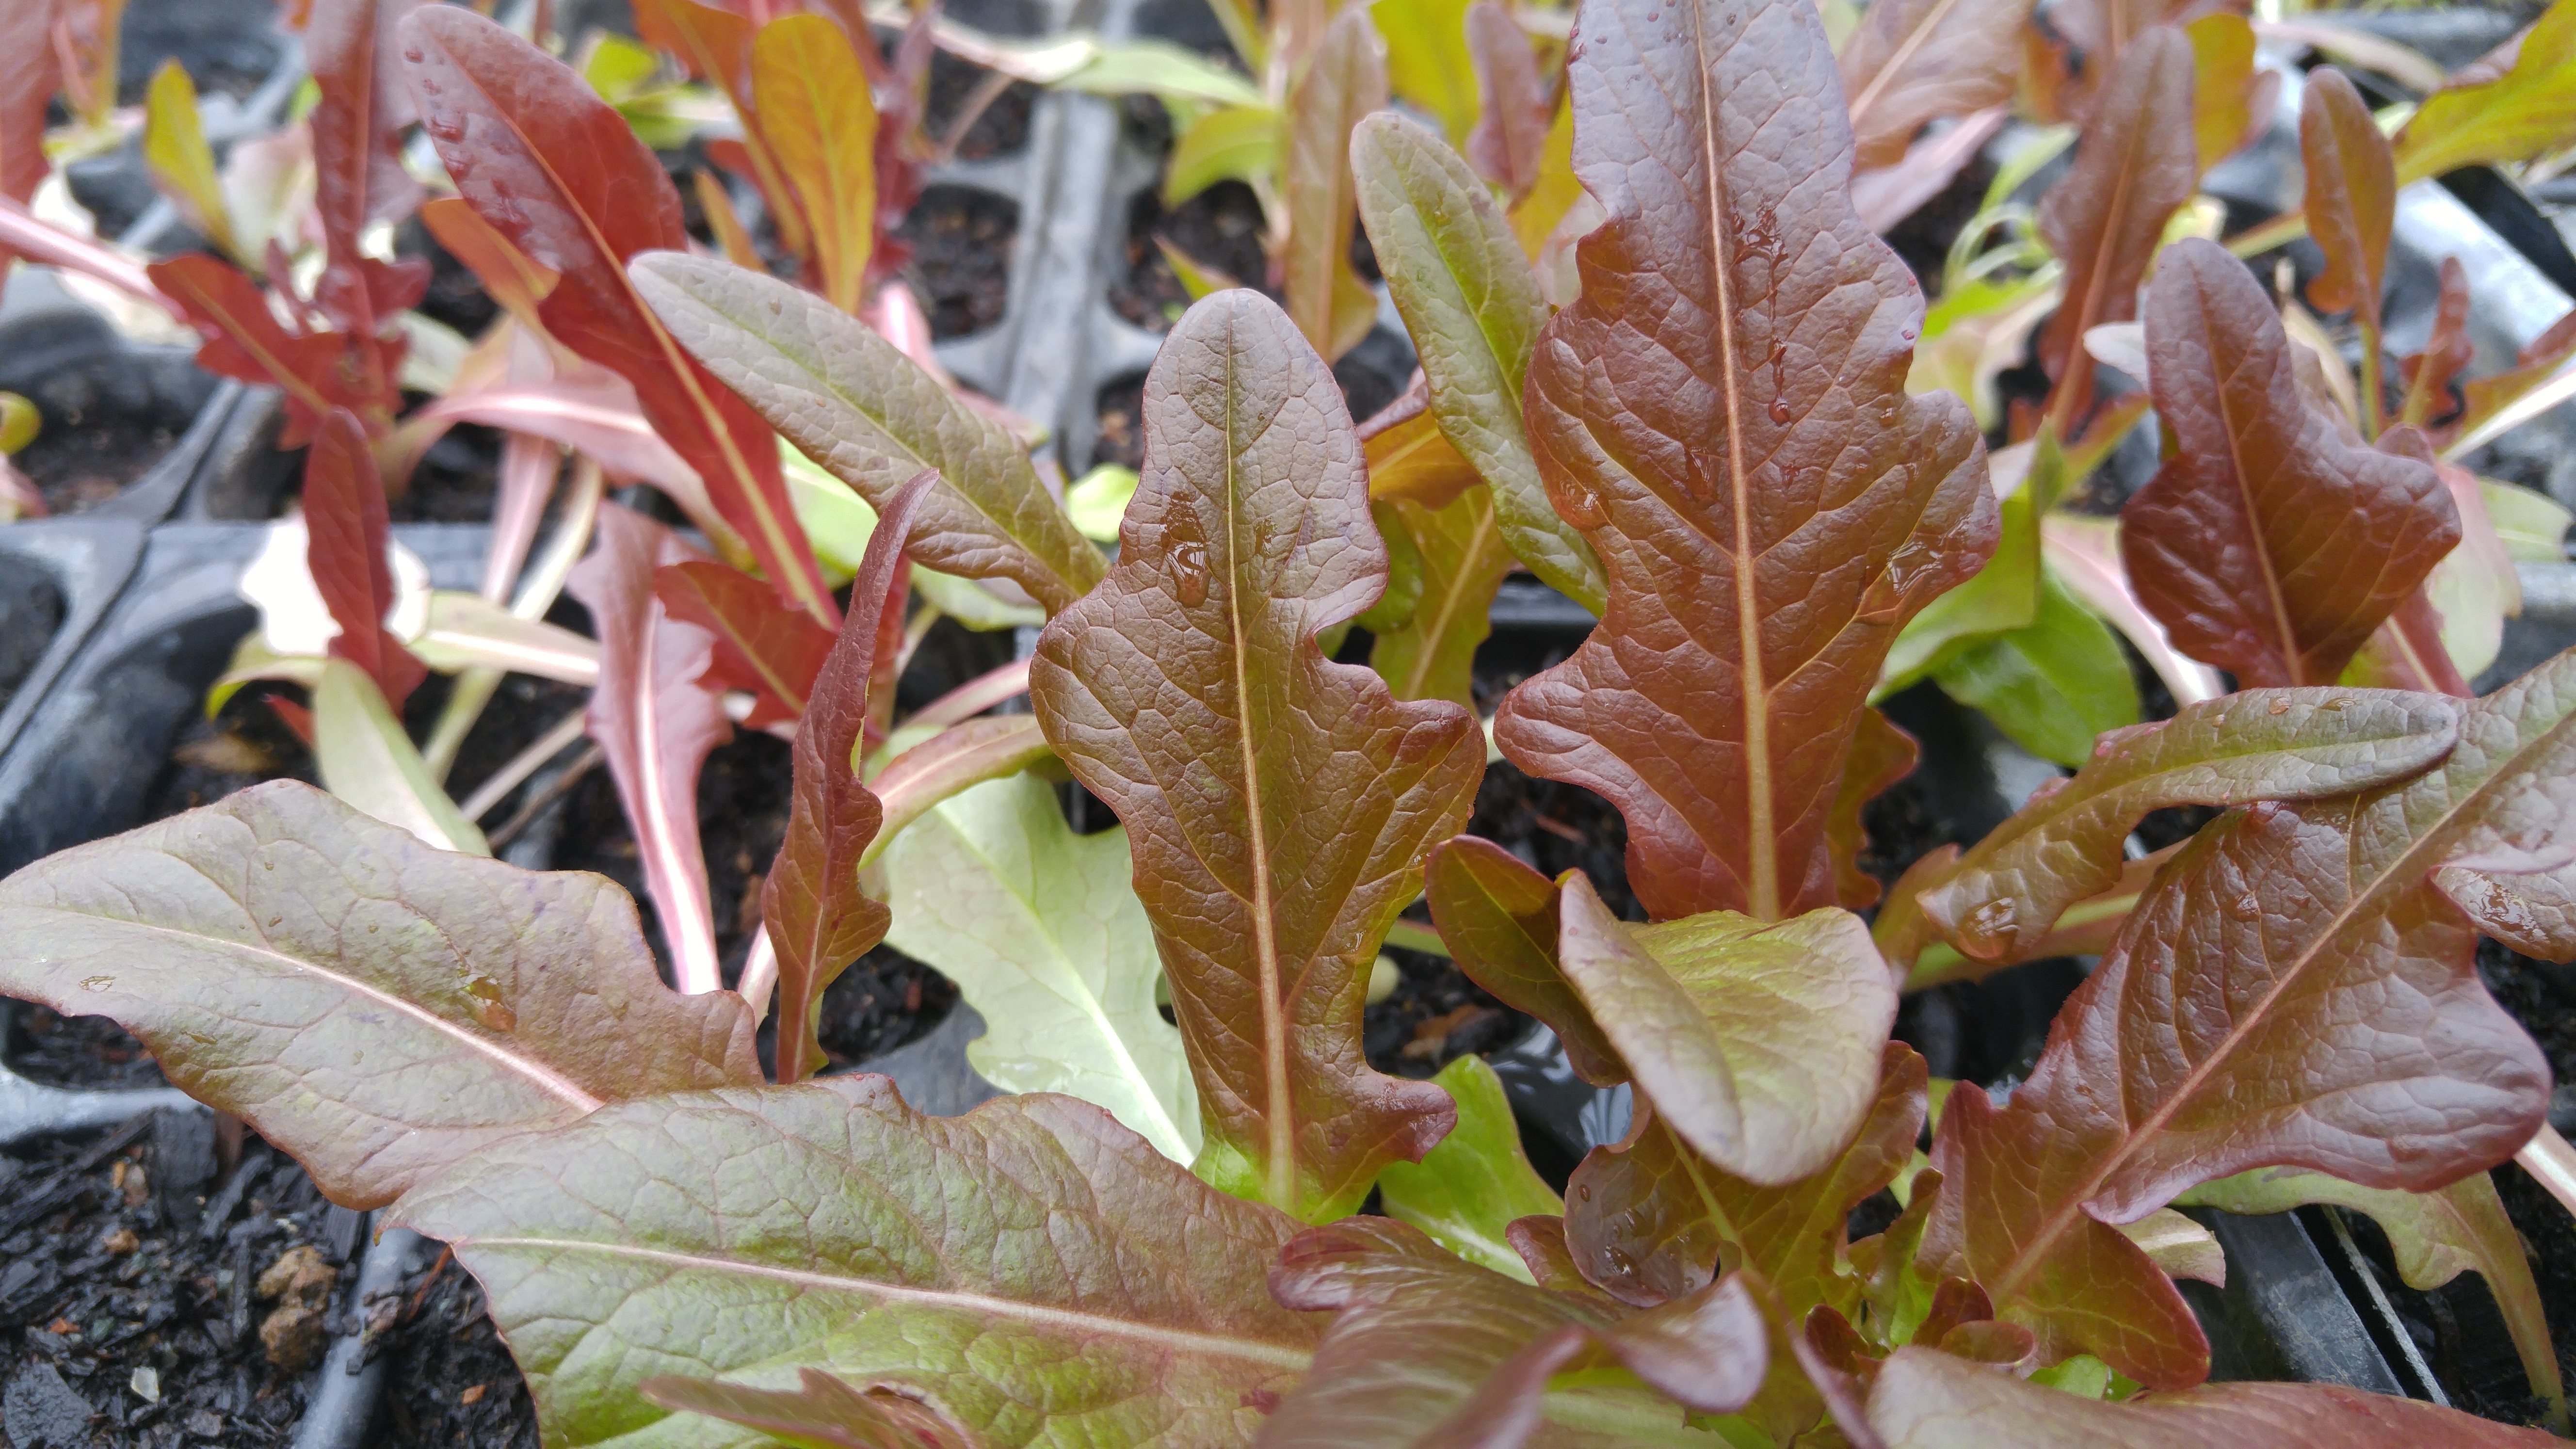
tree, plant, leaf, flower, vegetable, autumn, fresh, botany, garden, flora, season, lettuce, leafy, shrub, organic, flowering plant, sprouts, canna lily, woody plant, land plant, canna family, bronze arrow